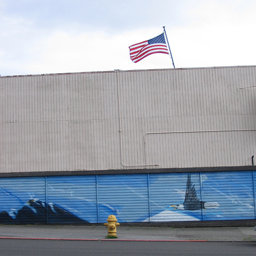
A giant american flag flying over a building.
An eagle scene painted on a metal building.
The side of a wall with a mural and a fire hydrant by the street.
A fire hydrant stands in front of a bald eagle wall mural.
A building with an eagle painted on and a flag on top.